Guru Gobind Singh Hospital

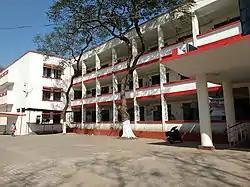

Guru Gobind Singh Hospital (GGSH) is located in Patna City (Patna Sahib), Patna. The hospital has been attached by the state health administration to the AIIMS Patna till the latter's complex to accommodate patients comes up in 2014. Patna high court directed to construct a boundary wall for the hospital spread on 68-acre at an estimated cost of Rs. 1.87 crore.